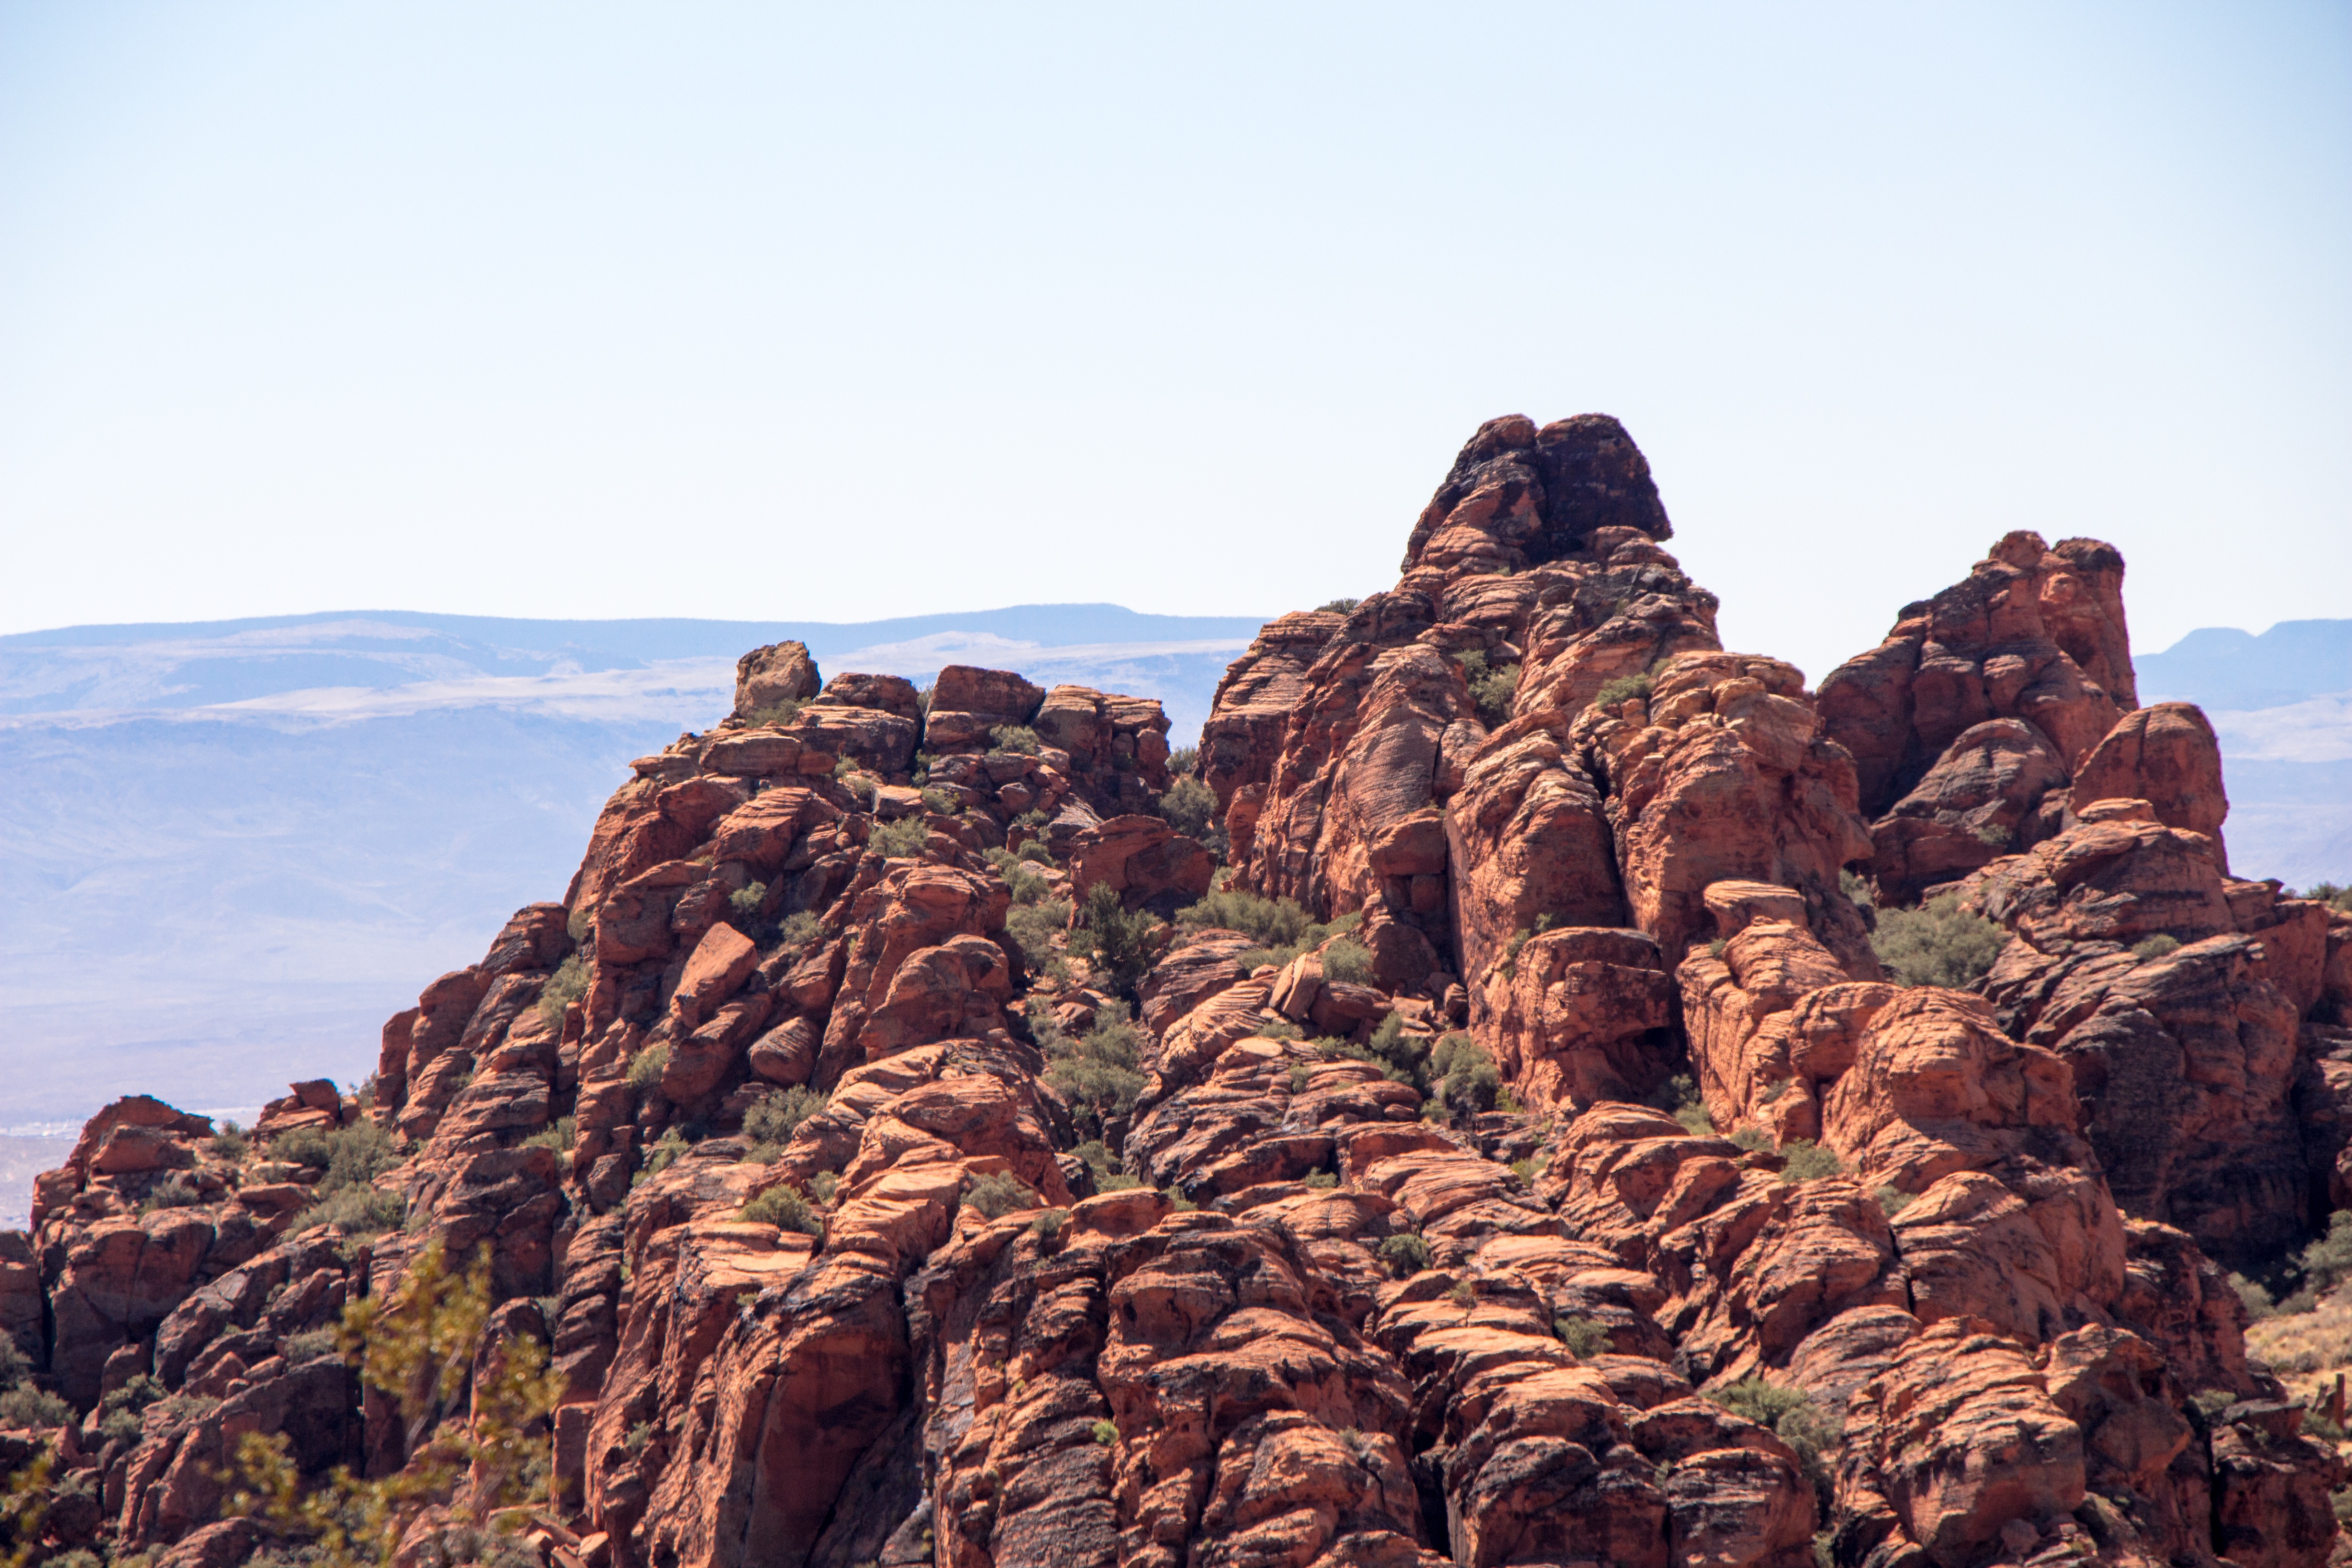
landscape, coast, nature, outdoor, rock, wilderness, walking, mountain, sky, hiking, trail, white, hill, sandstone, mountain range, stone, summer, vacation, travel, range, formation, cliff, environment, arch, orange, red, scenic, natural, park, scenery, blue, rugged, tourism, terrain, national park, ridge, summit, bryce, sunny, national, geology, cliffs, utah, badlands, plateau, day, zion, destination, wadi, landform, mountainous landforms